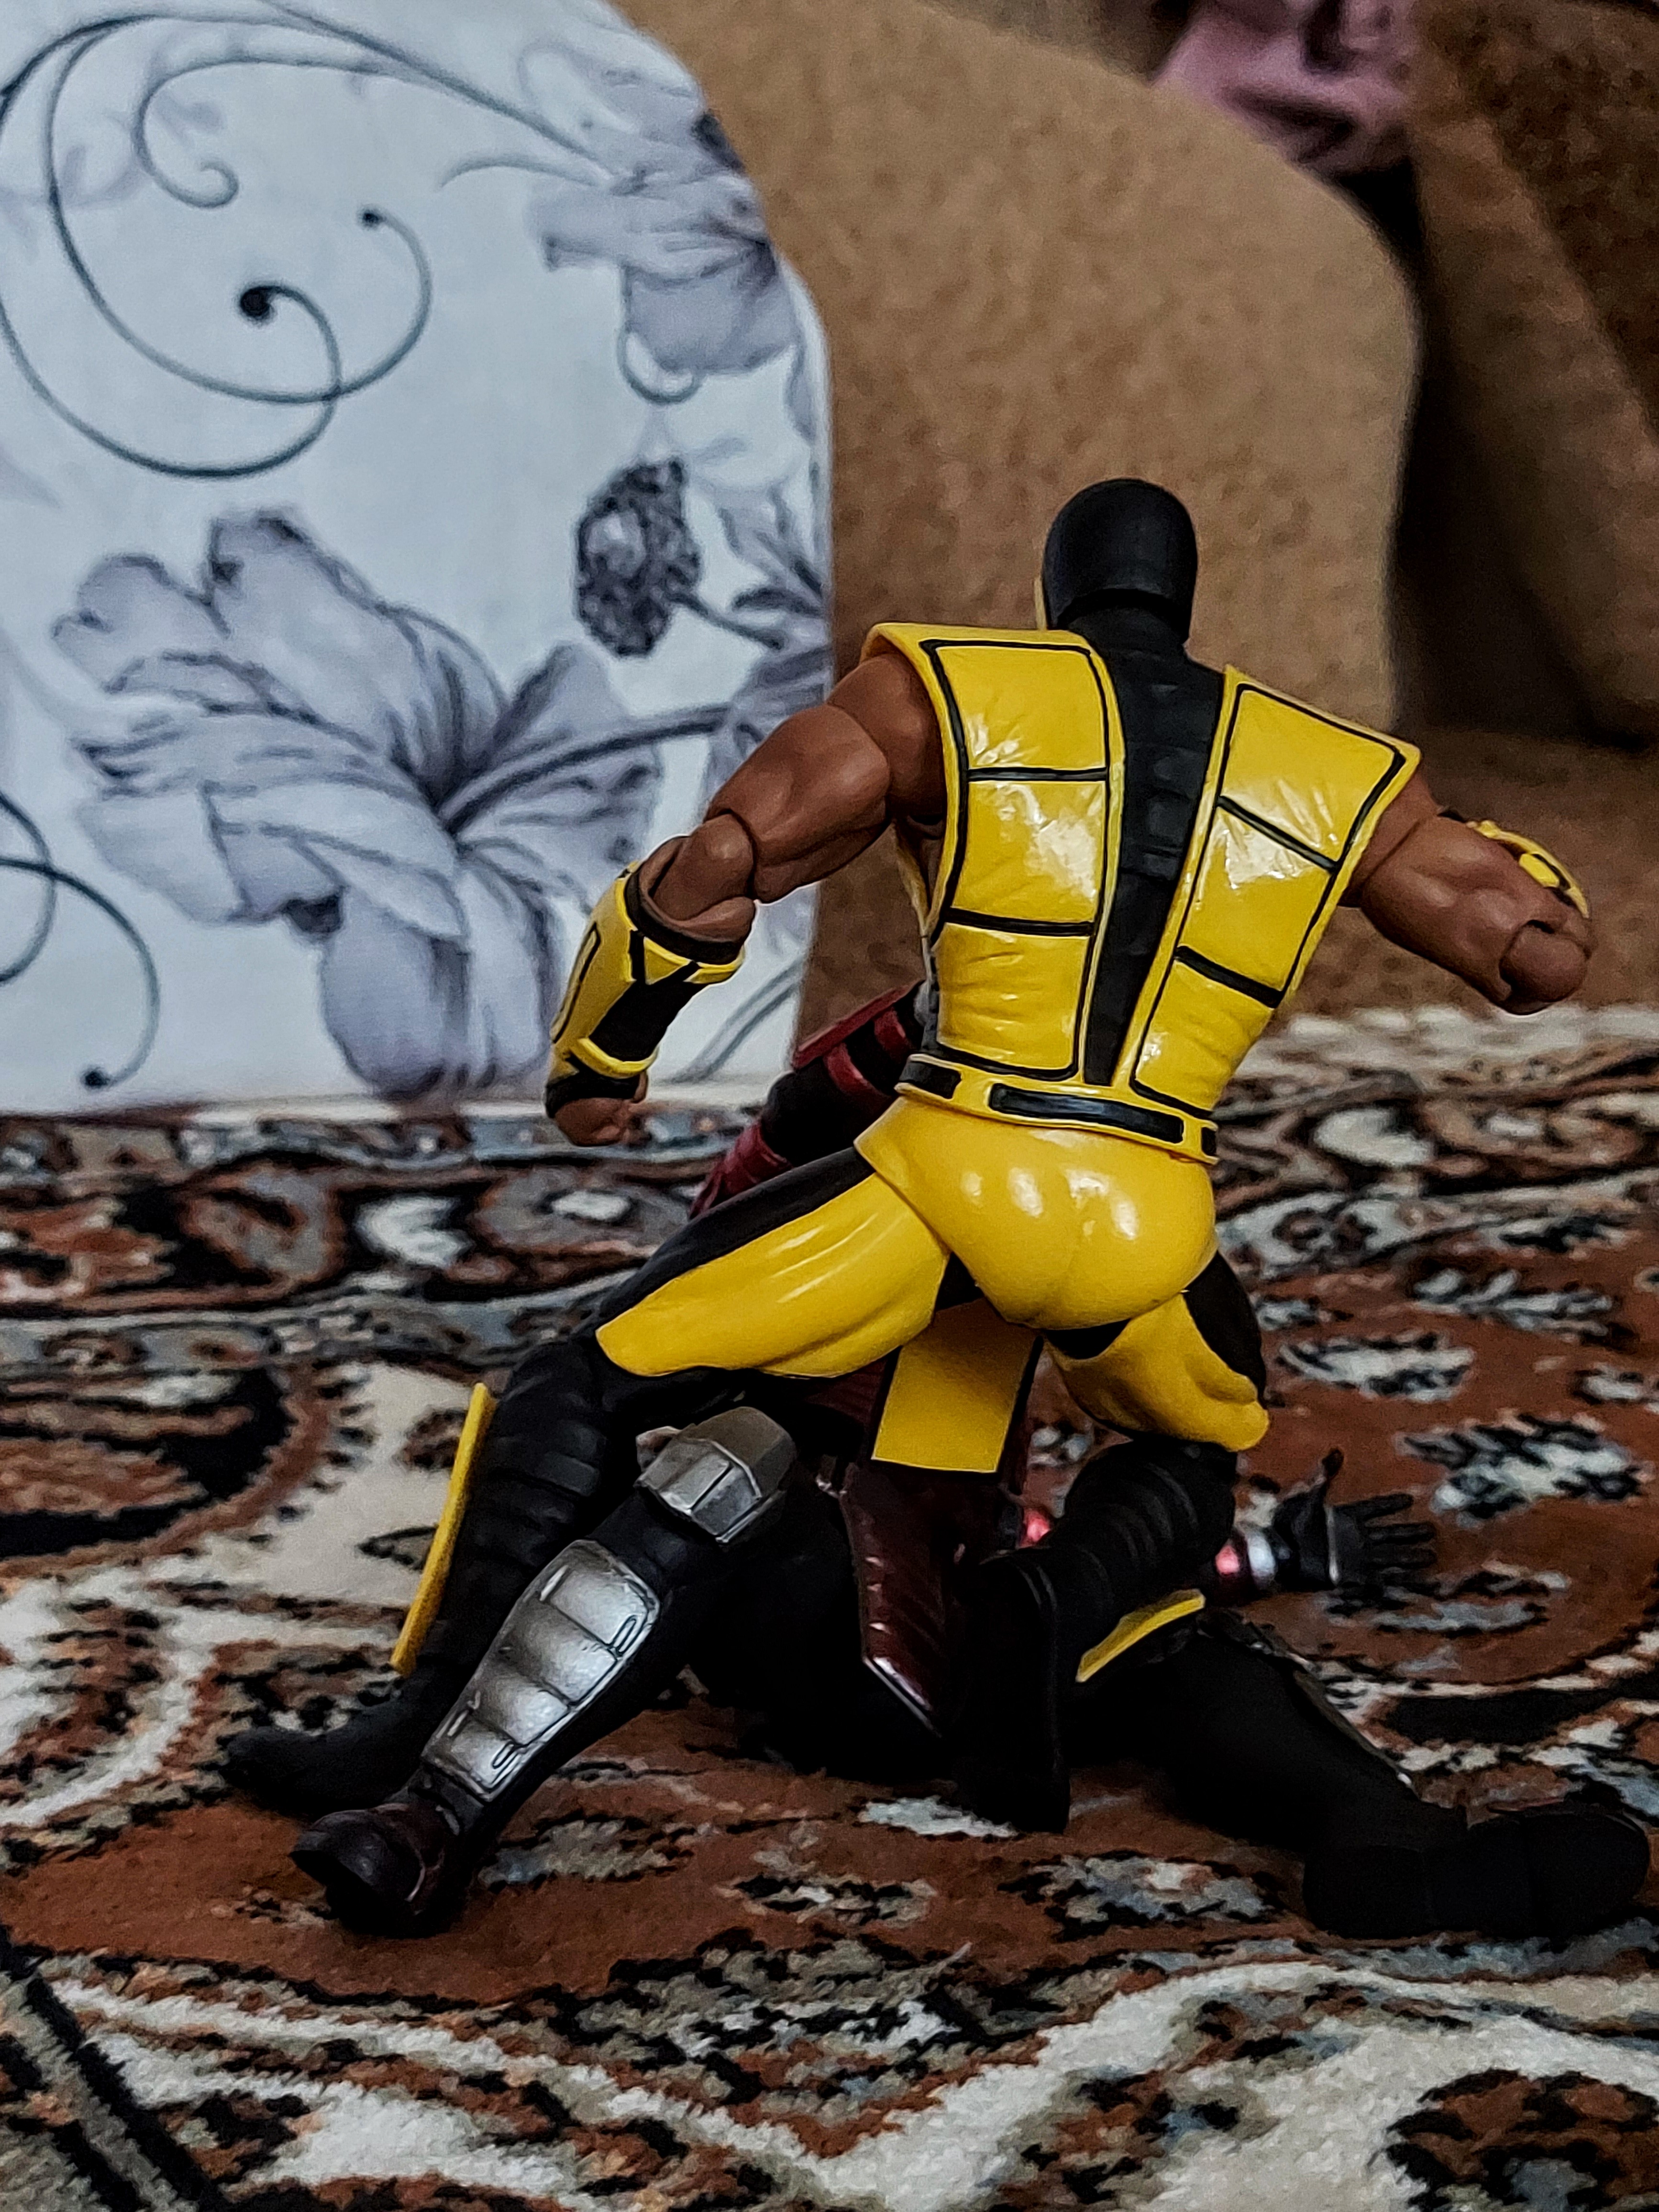
scorpion, storm, collectibles, cartoon, toy, art, armour, thigh, fictional character, cape, illustration, carmine, fiction, action figure, human leg, sitting, figurine, hero, painting, drawing, knight, visual arts, superhero, costume, cg artwork, animation